Parenting

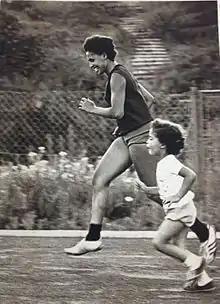
Sprinter Miriam Siderenski running alongside her daughter

Toddlers are small children between 12 and 36 months old who are much more active than infants and become challenged with learning how to do simple tasks by themselves. At this stage, parents are heavily involved in showing the small child how to do things rather than just doing things for them; it is normal for the toddler to mimic the parents. Toddlers need help to build their vocabulary, increase their communication skills, and manage their emotions. Toddlers will also begin to understand social etiquette, such as being polite and taking turns.